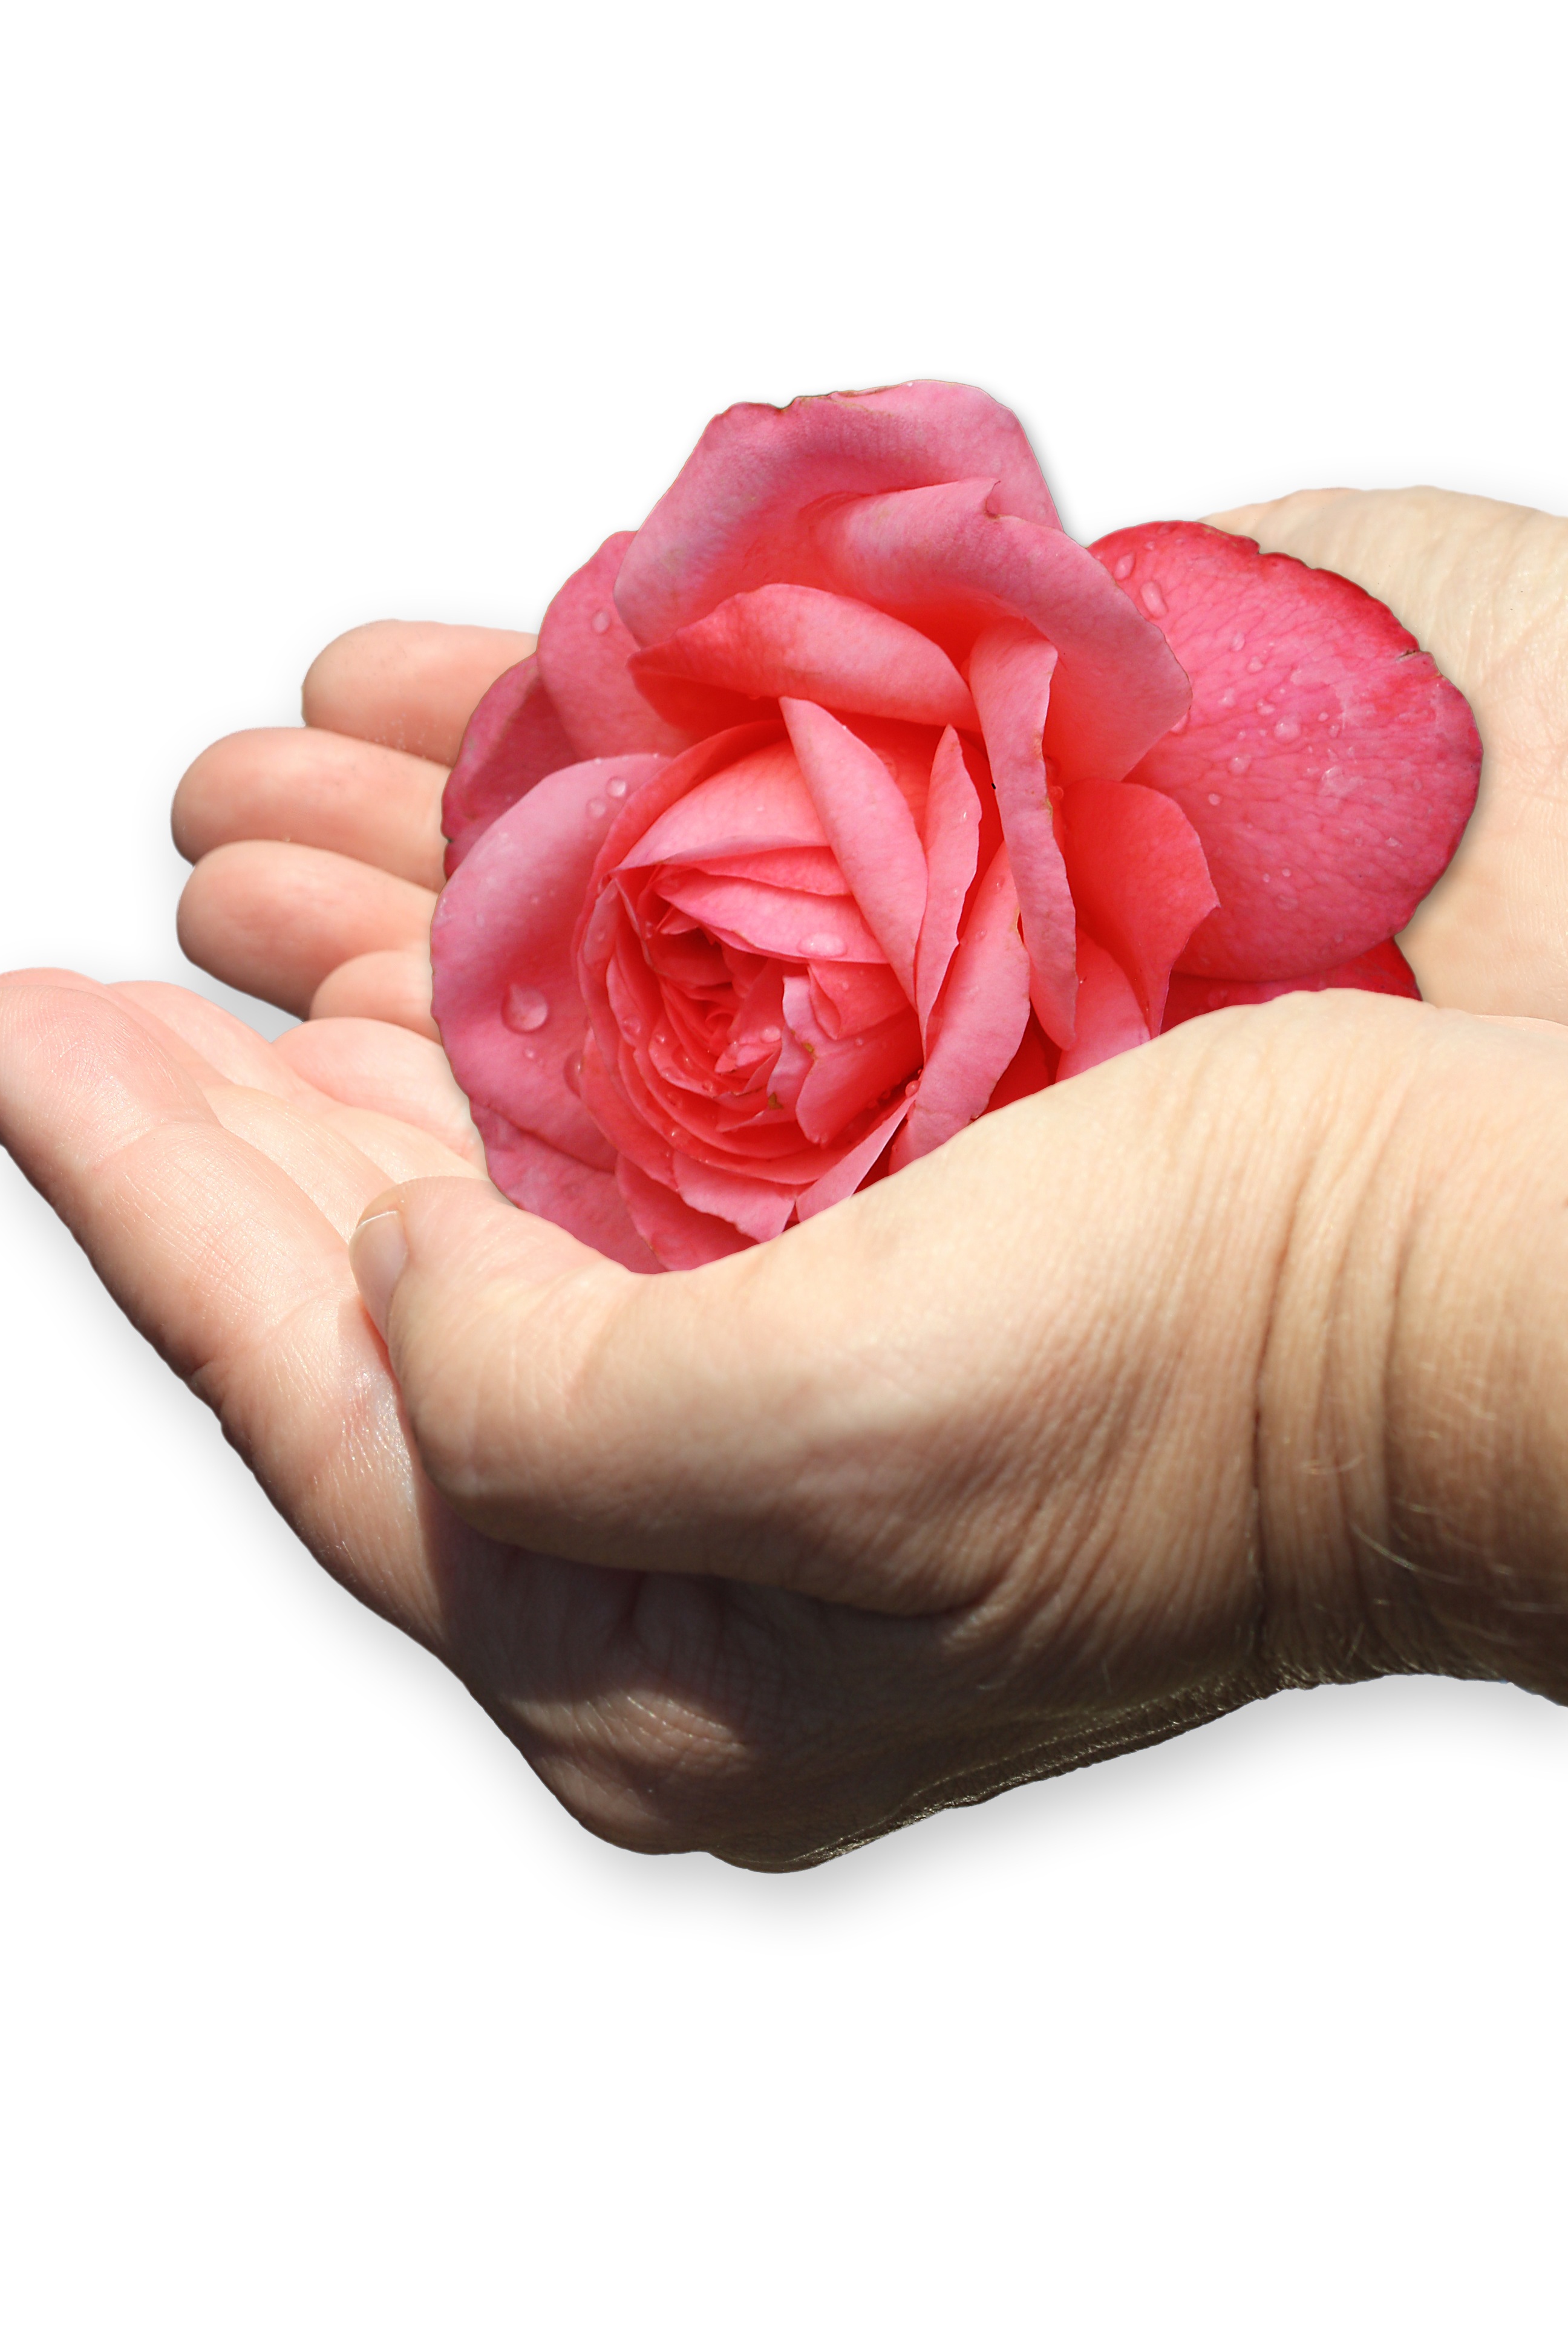
hand, plant, flower, petal, isolated, heart, rose, care, pink, lip, shell, human body, organ, magenta, give, flowering plant, land plant